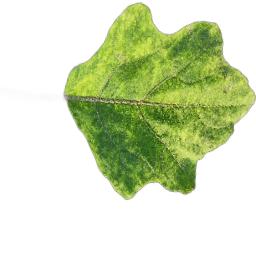
Label: Mosaic Virus Disease